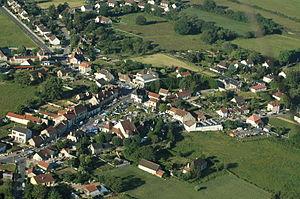
Vue aérienne de Trévol, Allier, France.
Trévol est une commune française, située dans le département de l'Allier en région Auvergne-Rhône-Alpes.